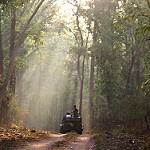
Label: forest